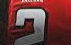
Number: 2